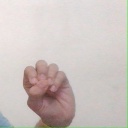
अक्षर: उ